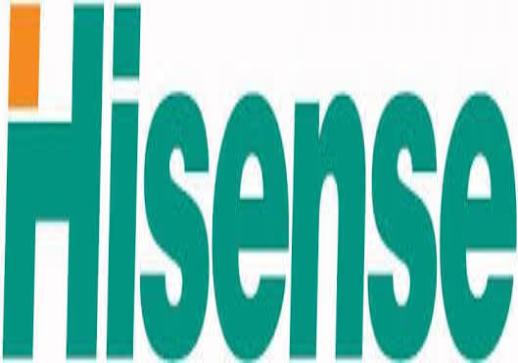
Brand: Hisense
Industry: Electronic